Hyundai HB20

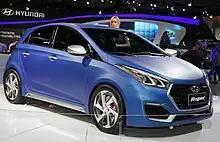
Hyundai HB20 R-Spec Concept

The HB20 in its most basic version for Latin America received 3 stars for adult occupants and 1 star for toddlers from Latin NCAP in March 2013.